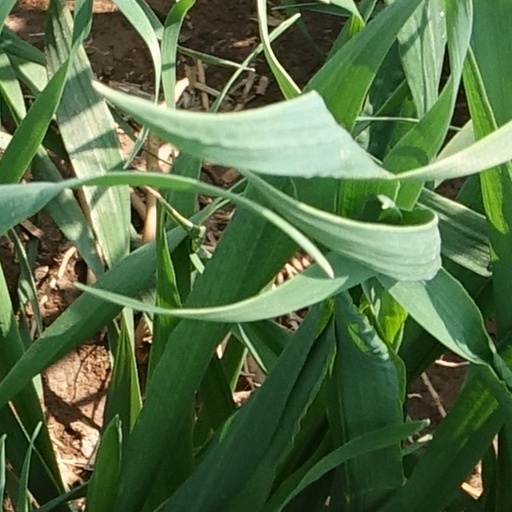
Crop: wheat